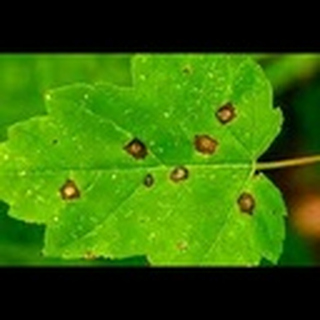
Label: cotton_target_spot